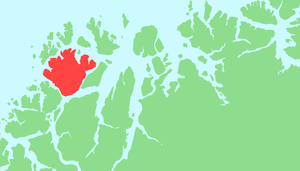
Ringvassøya
Ringvassøya er Norges sjette største ø. Øen ligger i kommunerne Karlsøy og Tromsø i Troms og Finnmark fylke.